Sophie Nélisse

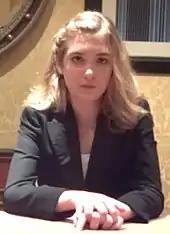
Nélisse discusses "The Book Thief" in 2013

Marie-Sophie Nélisse was born in Windsor, Ontario, on March 27, 2000. She is of French descent. Her mother left her job as a schoolteacher in 2013 to act as a talent manager for both Sophie and her younger sister Isabelle, who is also an actress. Nélisse is fluent in both French and English. The family moved to Montreal when she was four.